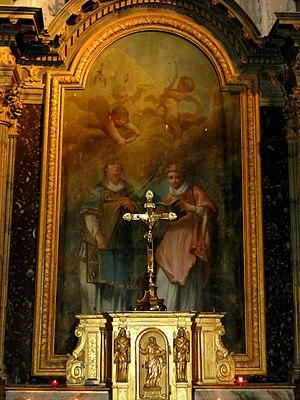
Mobilier de l'église (voir titre).
L'église Saint-Gervais-et-Saint-Prothais est une église catholique paroissiale située à Bresles, dans l'Oise, en France. Sa nef du XIᵉ siècle compte parmi les plus anciennes du Beauvaisis, et est bâtie avec de petits moellons cubiques récupérés d'édifices gallo-romains détruits. Sur le pignon de la façade, se profile un crucifix en bas-relief. Toutes les baies et portes d'origine ont été bouchées, et des fenêtres néo-gothiques ont été percées vers 1840. L'intérieur se caractérise aujourd'hui par un décor néo-gothique vétuste. Les parties orientales du milieu du XVIᵉ siècle contrastent avantageusement avec cette nef. Elles sont d'un style gothique flamboyant tardif, qui intègre déjà des motifs de la Renaissance sur les culs-de-lampe et les clés de voûte. Mais le bel effet de l'ensemble vient surtout des arcs-doubleaux soigneusement moulurés et des voûtes d'ogives complexes à liernes et tiercerons. Particulièrement remarquable est le plan, qui comporte un vaisseau central de trois travées droites terminé par une abside à pans coupés, et deux collatéraux. Doubles de part et autre de la première travée, ils deviennent ensuite simples par la dilatation du vaisseau central.